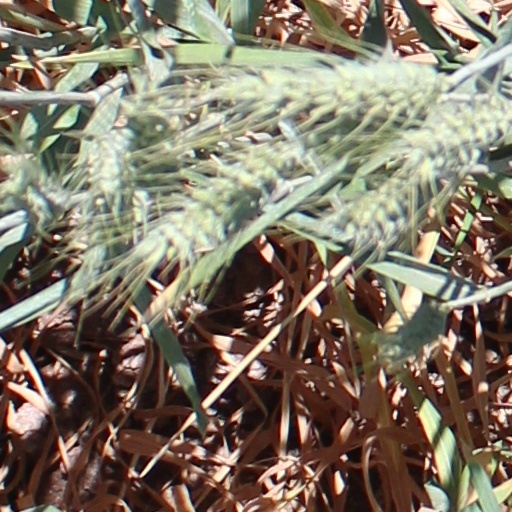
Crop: wheat